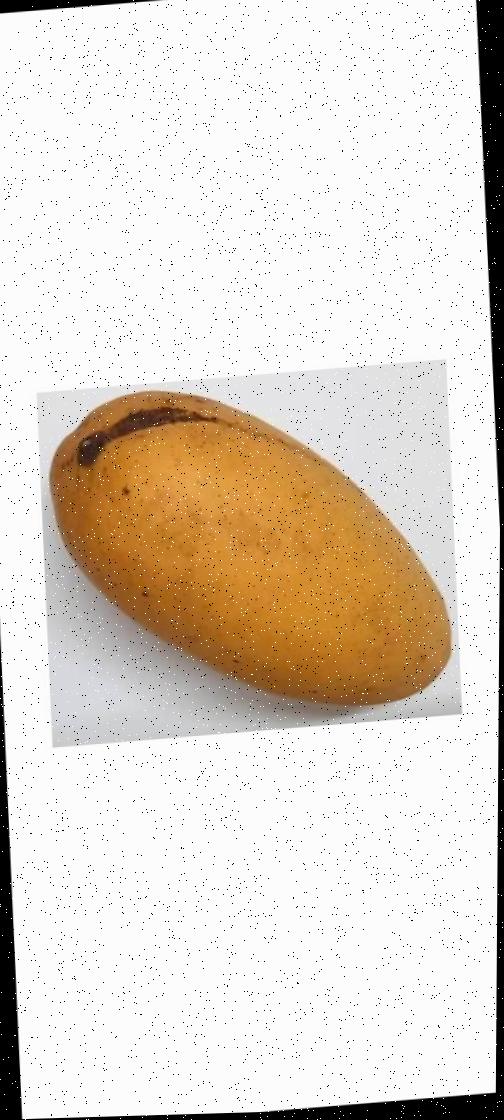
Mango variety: Katimon